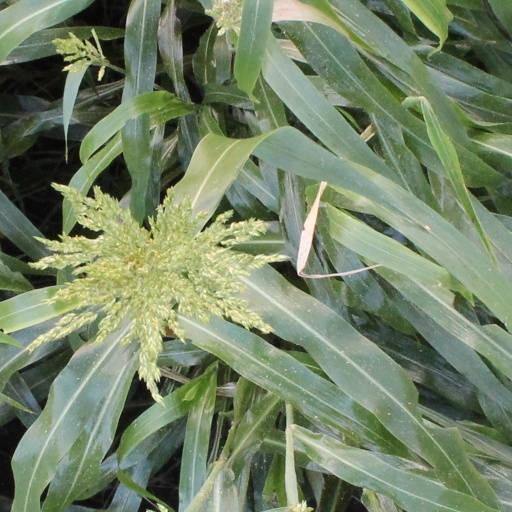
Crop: sorghum